Maram Susli

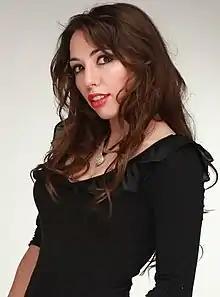

Maram Susli (born 1987), also known as Mimi al-Laham, PartisanGirl, Syrian Girl and Syrian Sister, is a Syrian-Australian political commentator and media personality who prepares videos on the Syrian civil war, United States foreign policy in the Middle East, and Gamergate. She has defended the former Syrian government under Bashar al-Assad, and criticised Syrian rebels as well as ISIS. She has been described as a conspiracy theorist who has shared disinformation.